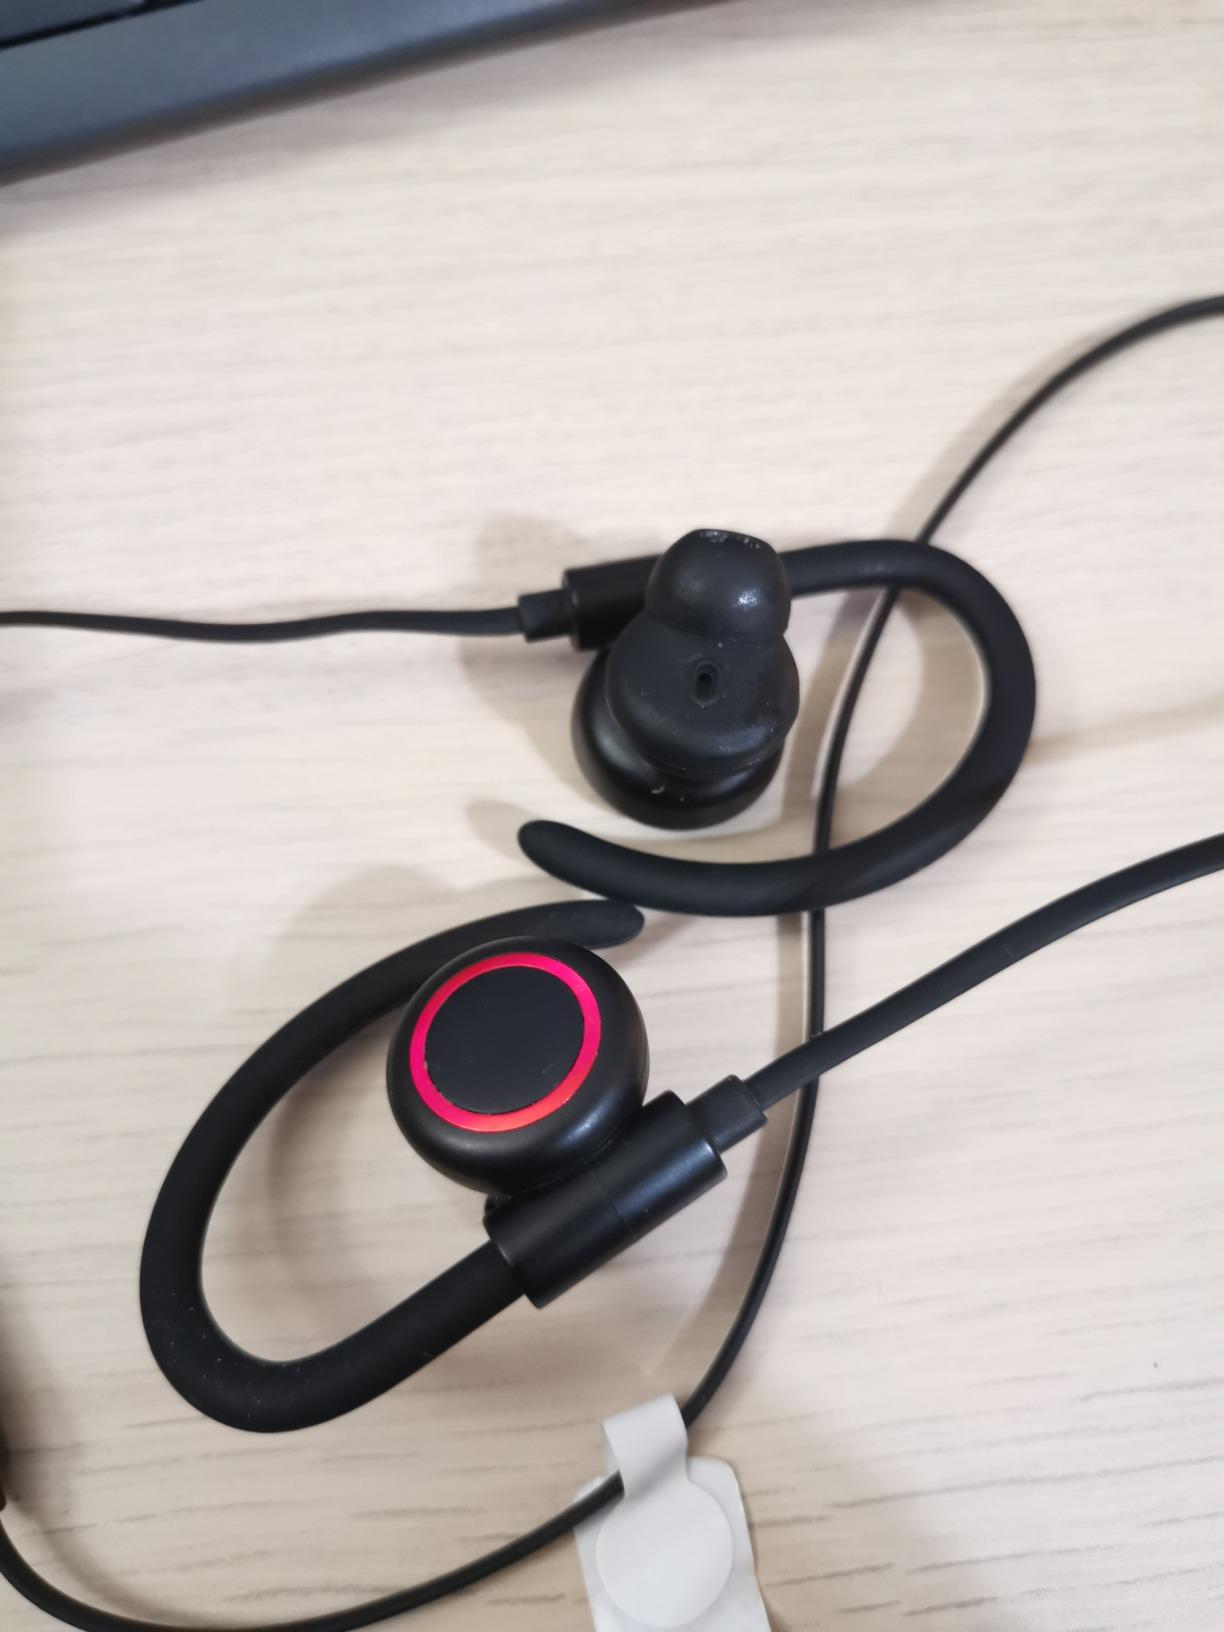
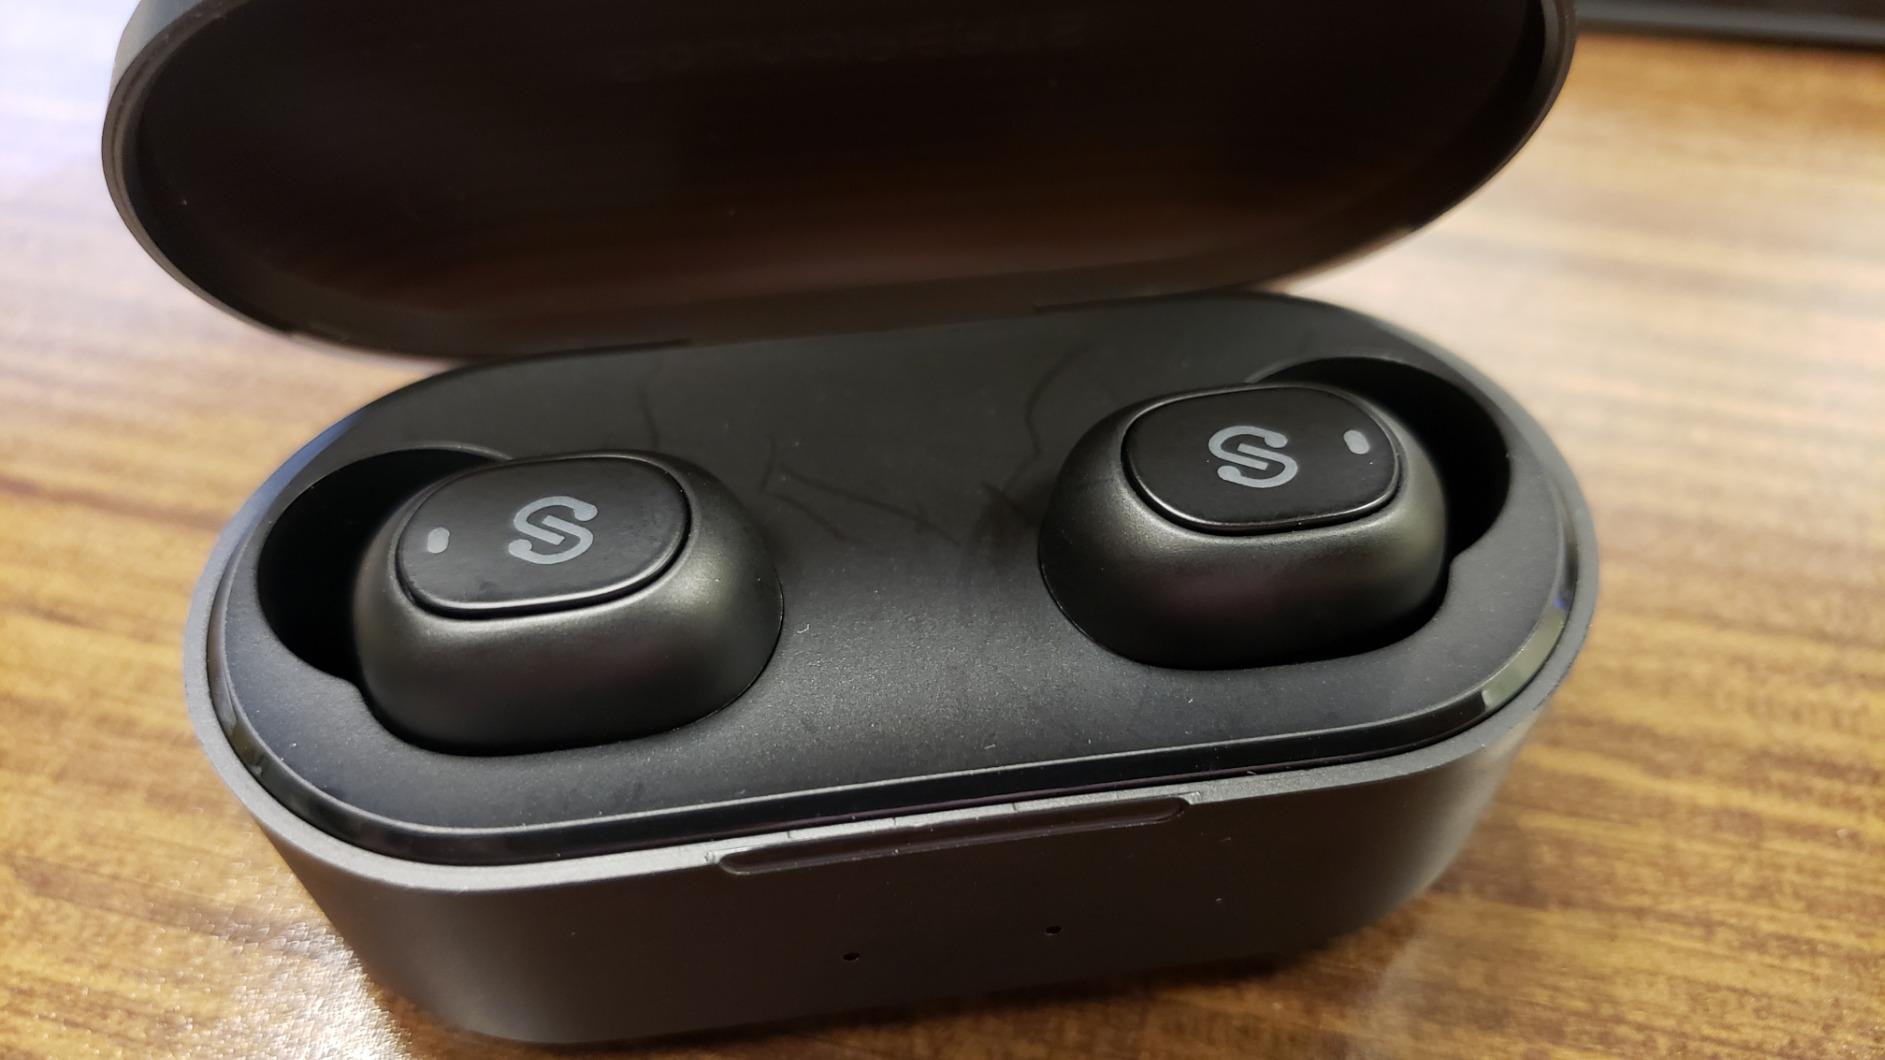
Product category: earbuds
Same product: no